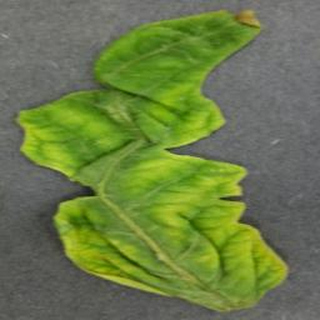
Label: tomato_yellow_leaf_curl_virus